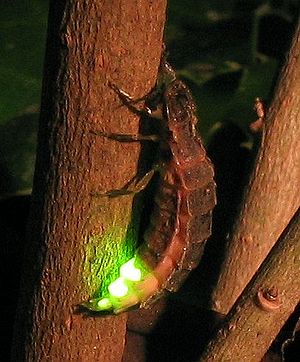
Ildfluer
Sankthansorm
Ildfluer er en familie af biller. To af familiens arter findes i Danmark, sankthansorm og lille sankthansorm.